Greek baths

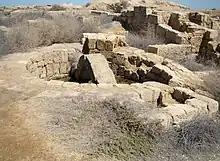

The earliest Greek baths date back to the first half of the 5th century BCE. While it was not the only Greek city with public baths, some of the first archaeological evidence comes from the Dipylon Baths in Athens. Athens was a place of great innovation of the public baths. The Greek's original form of bathing consisted of nothing more than a quick plunge into icy water until the people of Laconia came upon the idea of a hot-air bath. The hot-air bath later came to be known as a laconia bath. The people of Laconia were from the Sparta area. With this bath came the idea of a spa along with public bathing.